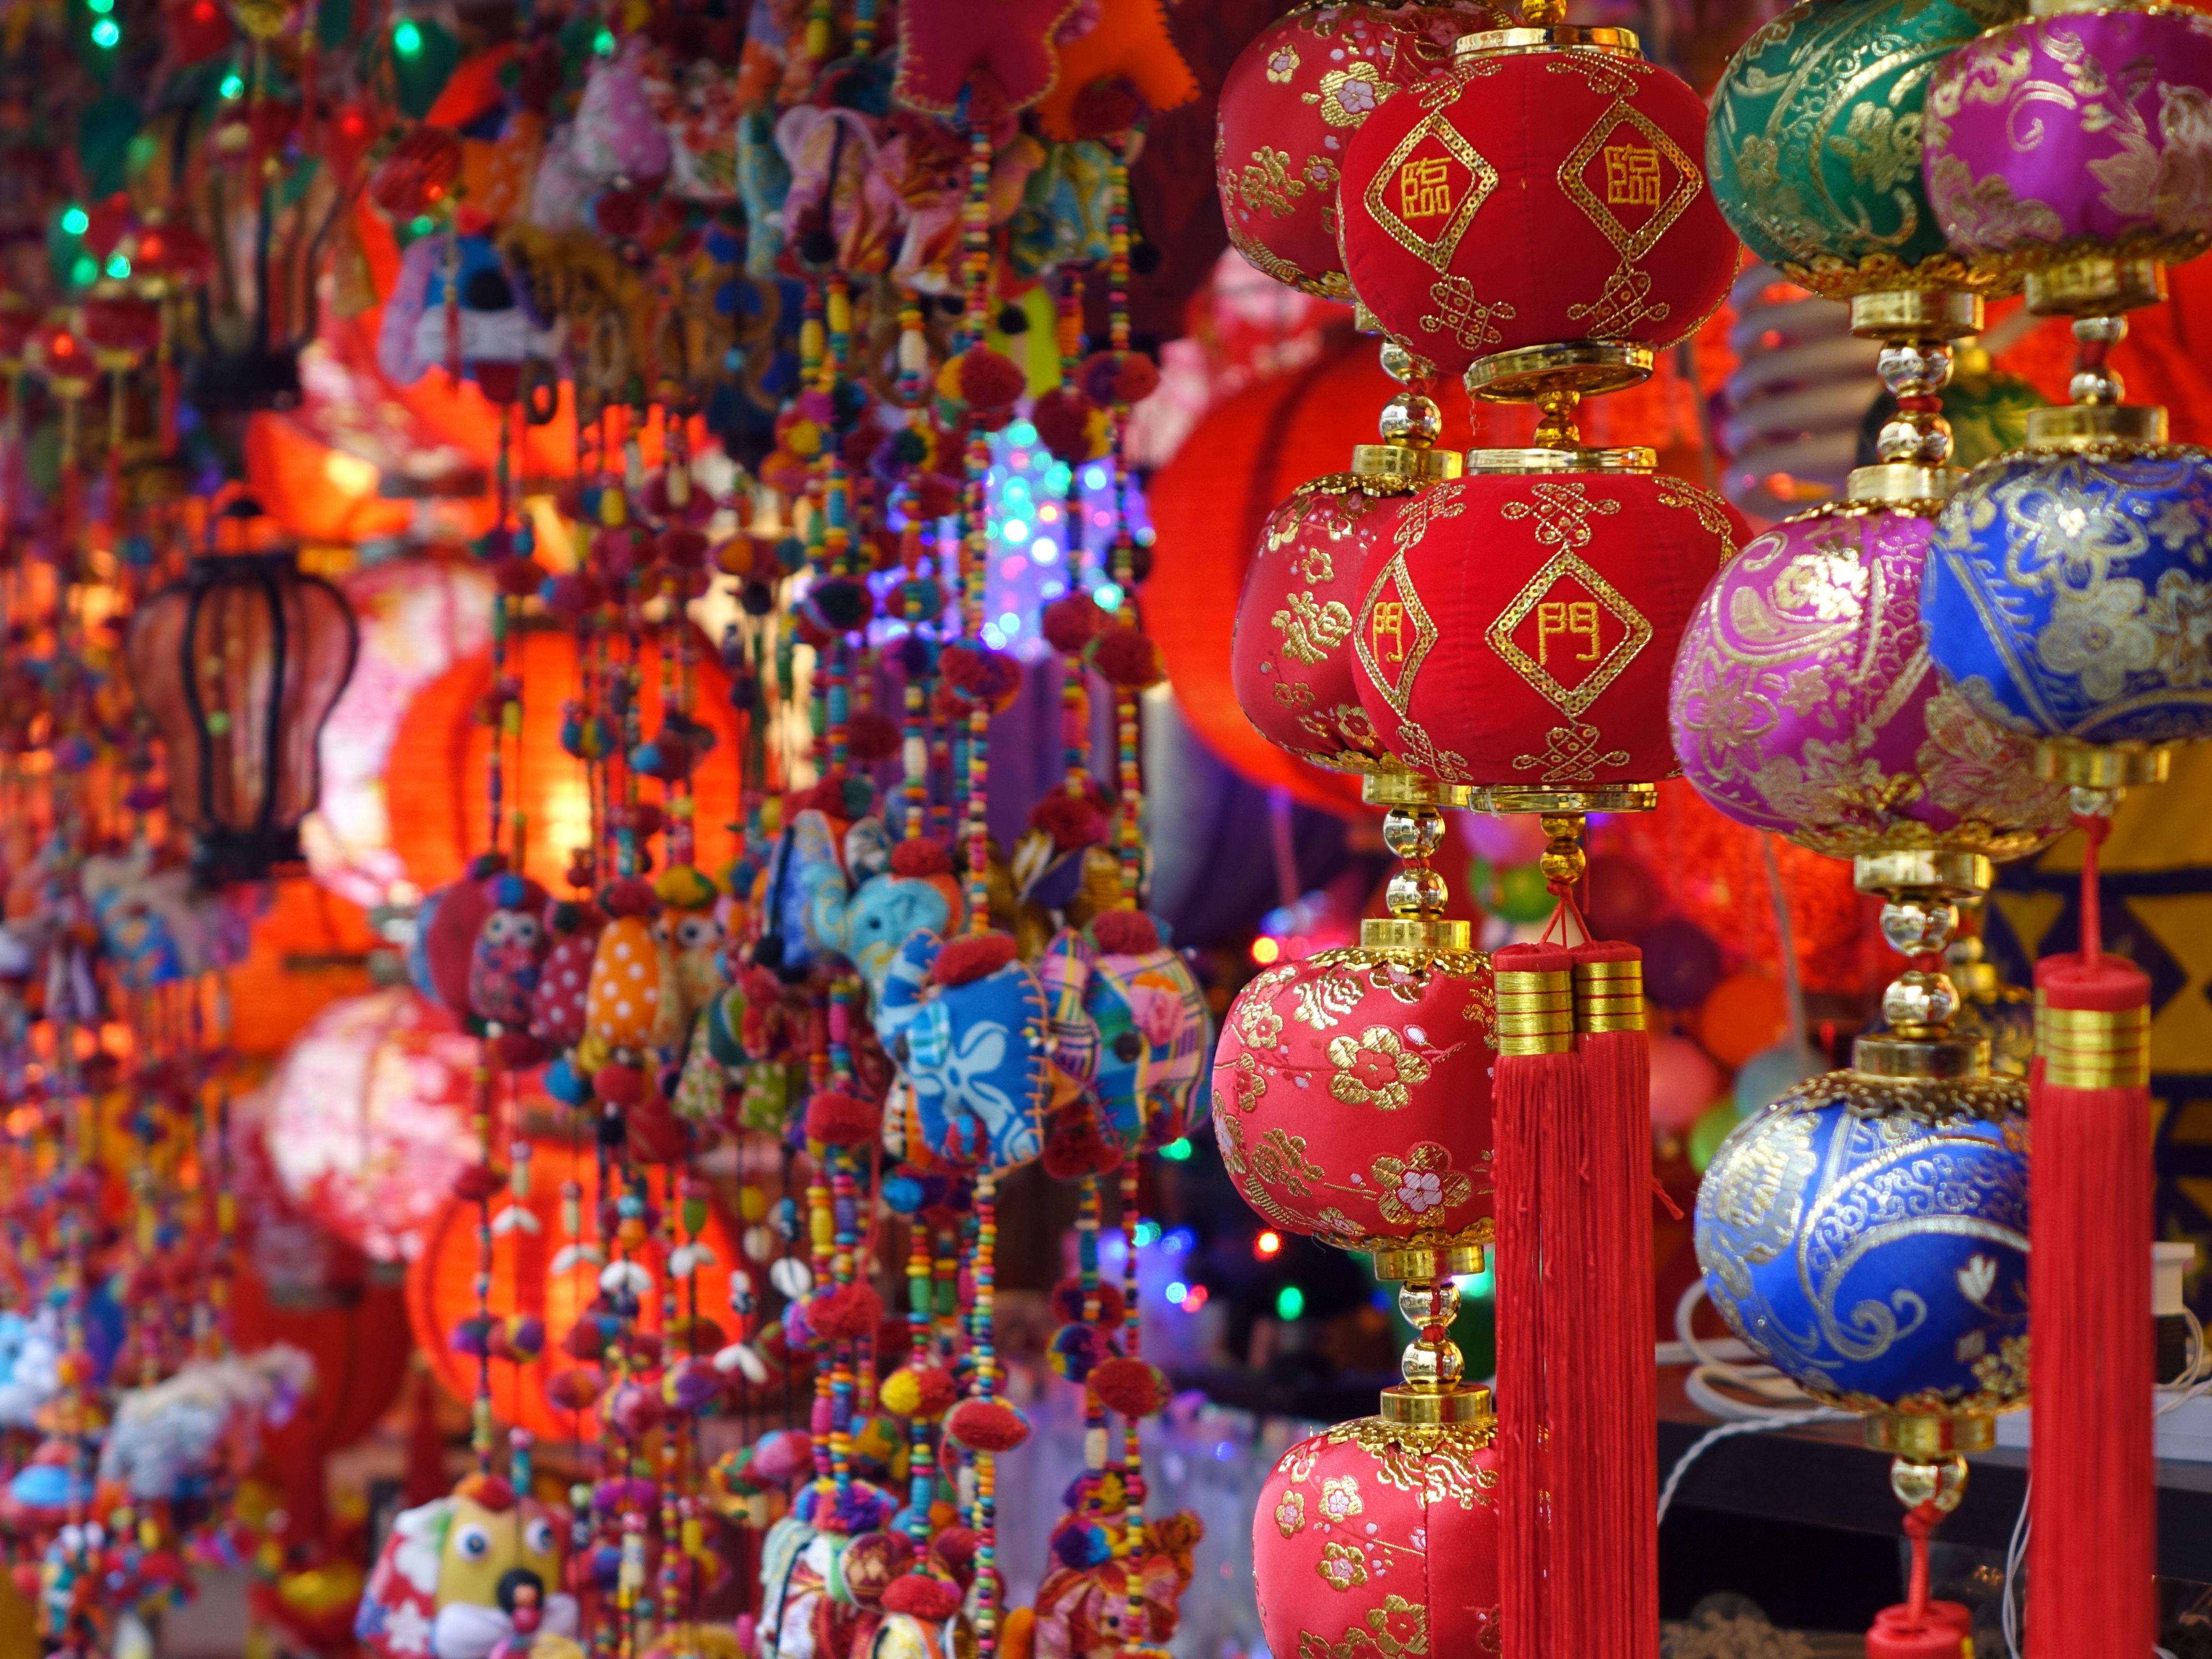
travel, shop, chinese, color, asia, bazaar, market, colorful, tourism, toy, china town, festival, background, decorative, lanterns, event, exotic, singapore, orient, mid autumn festival, chinese new year, hanging decoration